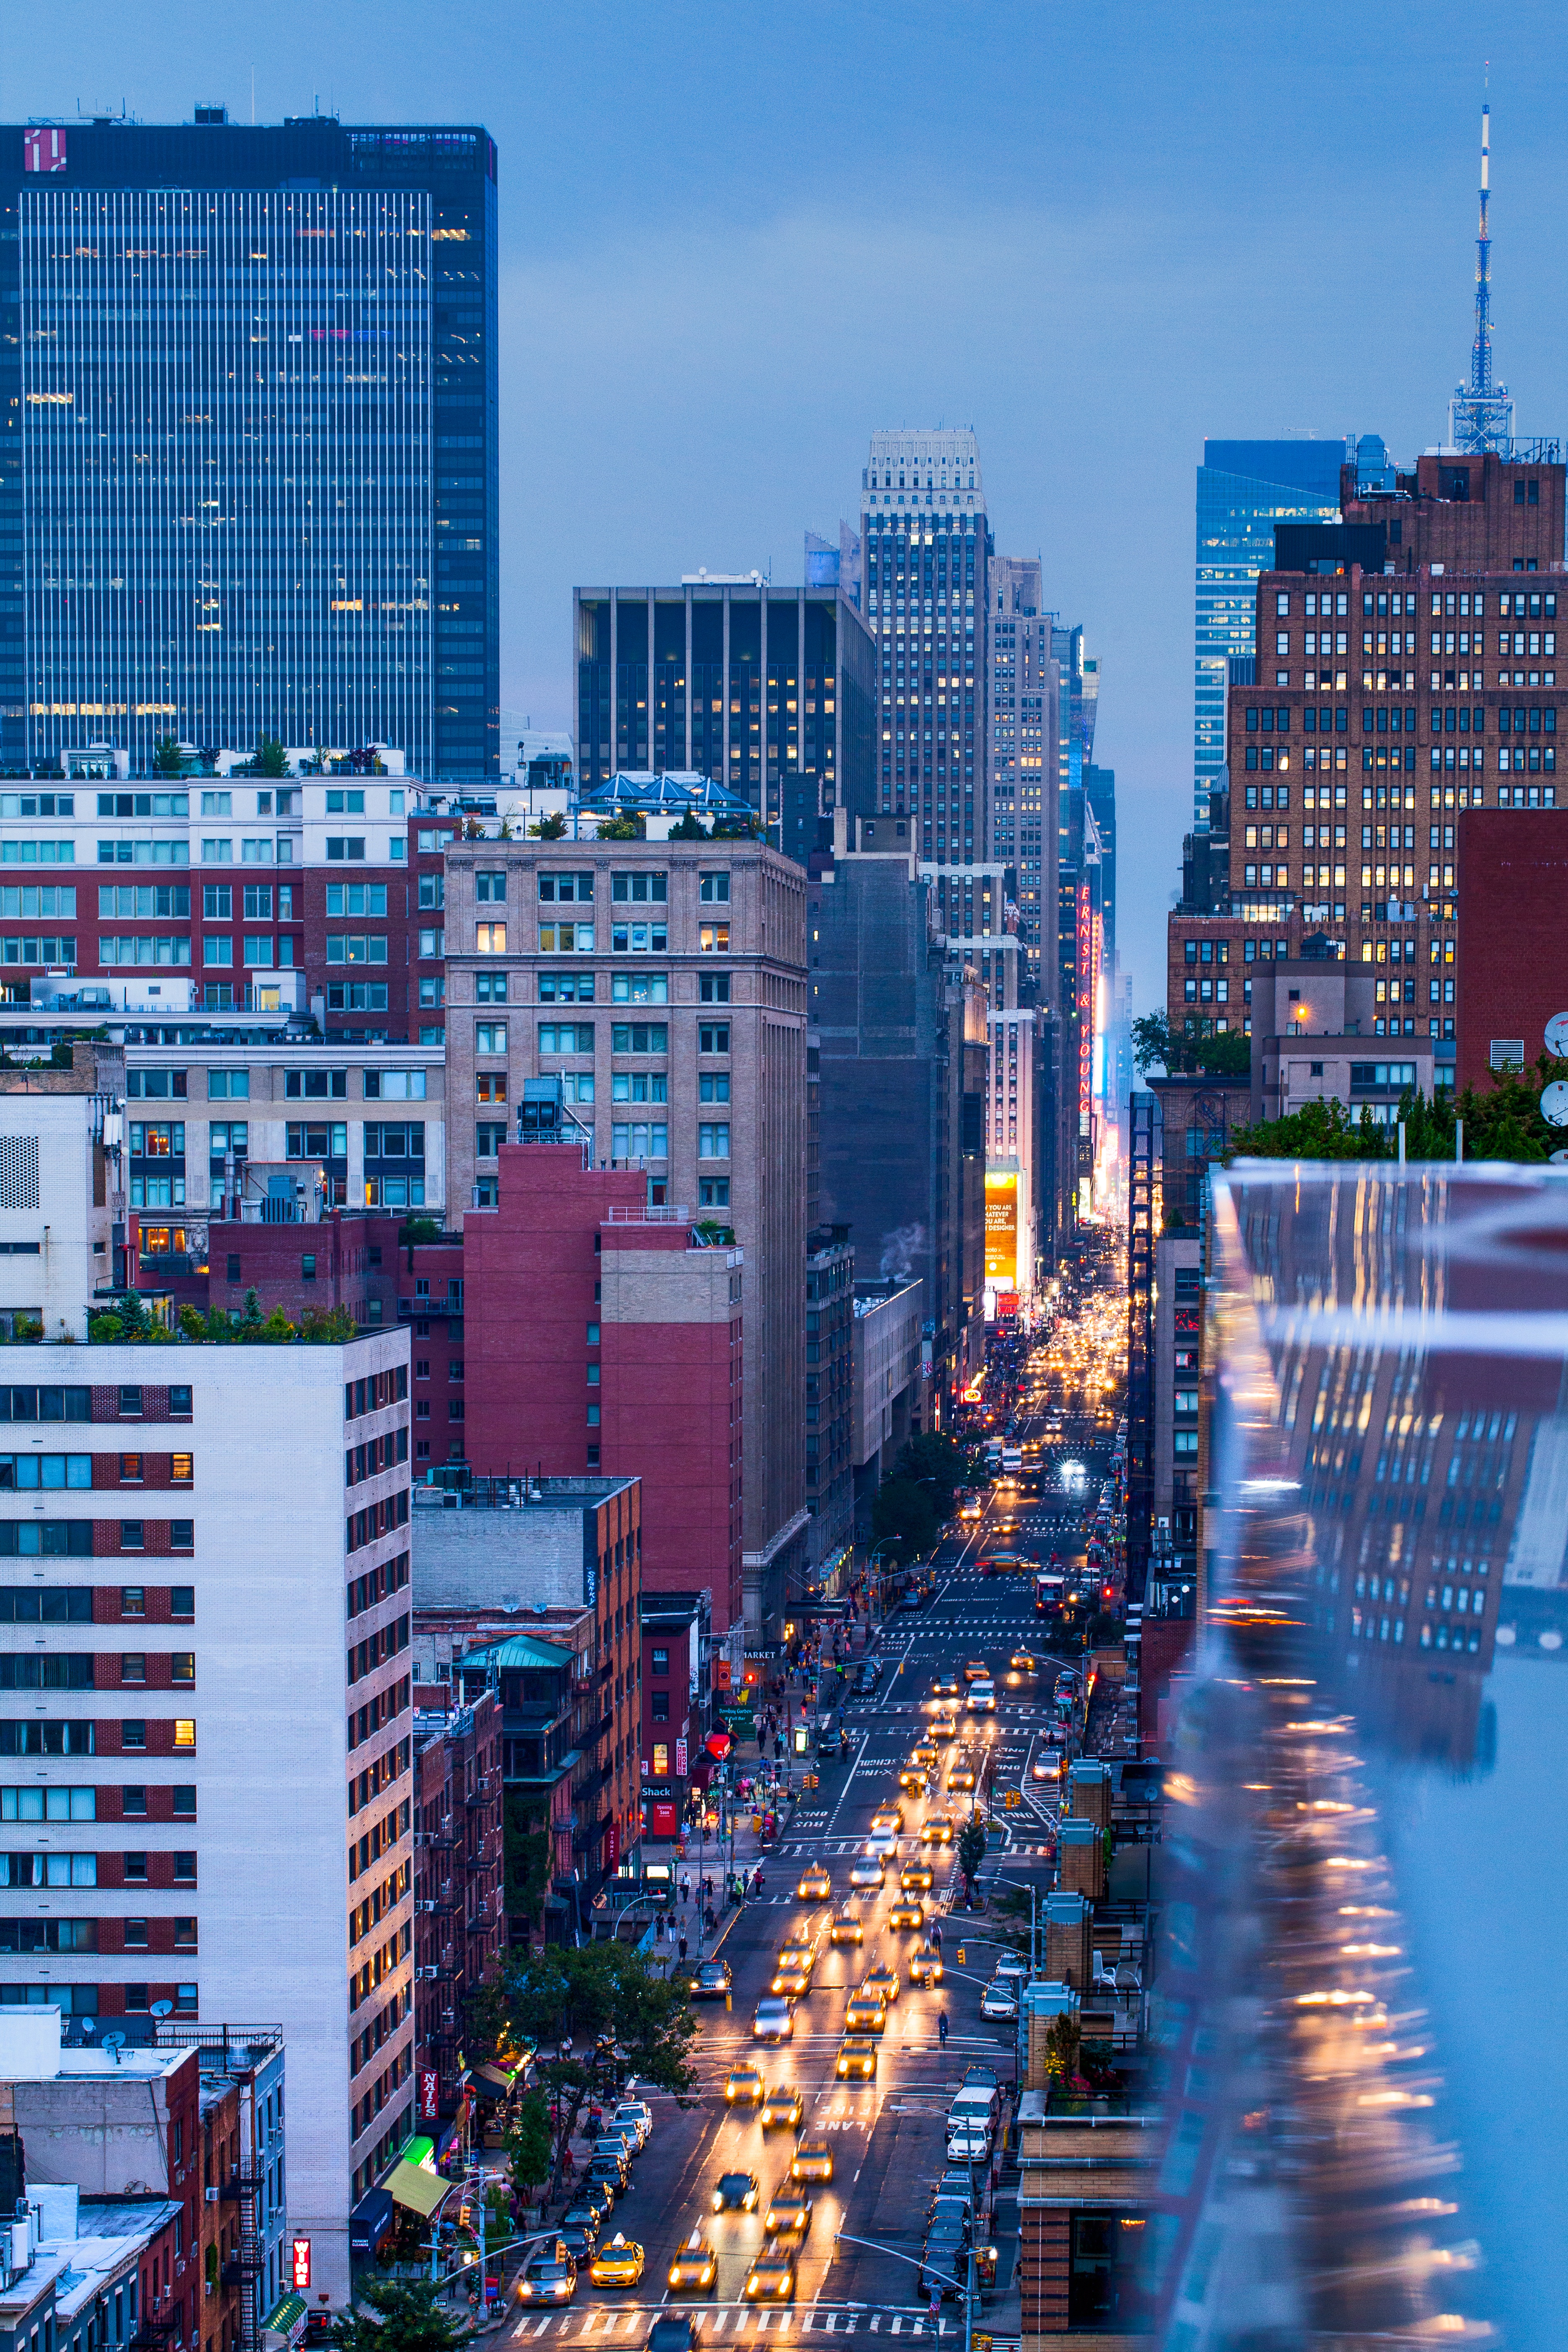
horizon, light, skyline, street, building, city, skyscraper, cityscape, downtown, evening, reflection, landmark, tower block, metropolis, neighbourhood, urban area, residential area, human settlement, metropolitan area